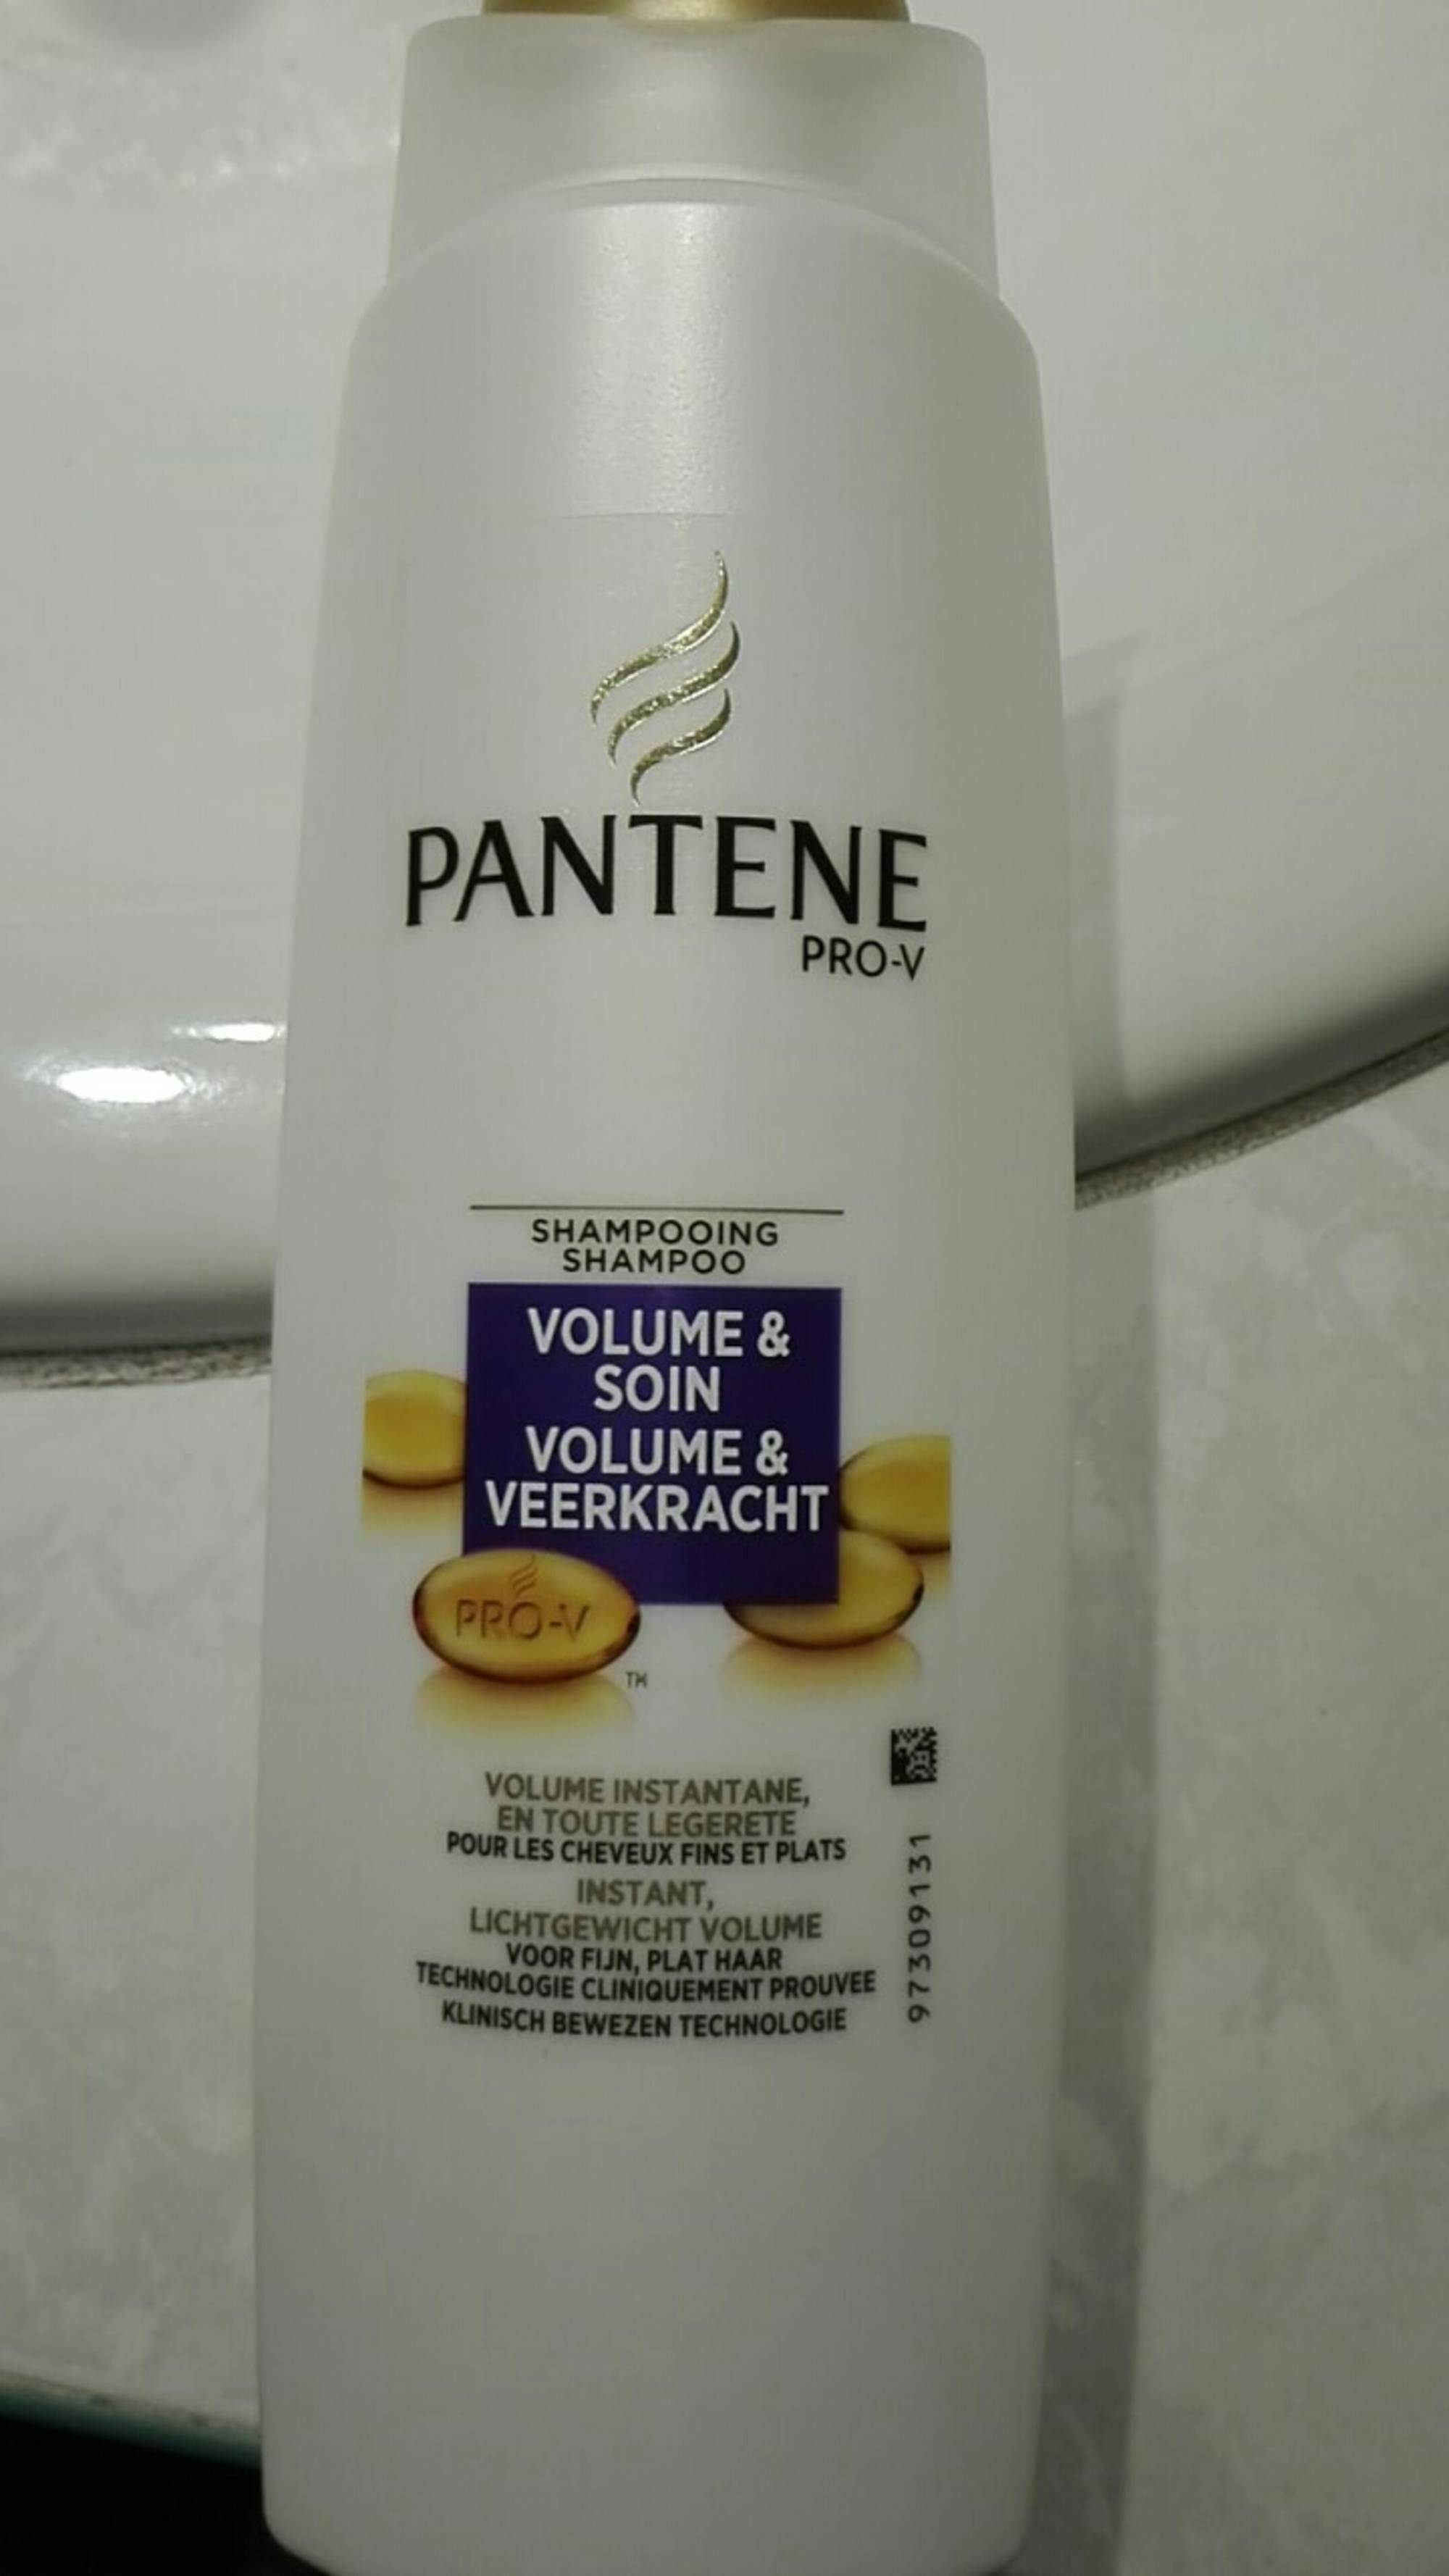
Waste category: plastic